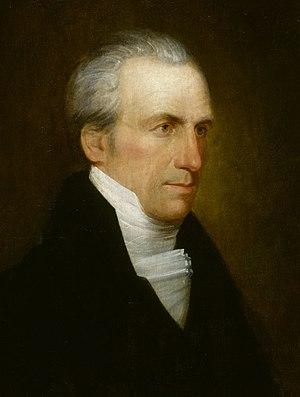
Philemon Wright, né à Woburn au Massachusetts le 3 septembre 1760 et décédé à Wright's Town le 3 juin 1839, était un homme politique. Il est le fondateur de l'ancienne ville de Hull. Le premier nom qu'il donna au village était « Columbia Falls Village », les autres l'appelait Wright's Town. De 1875 à 2002, la ville porte le nom de Hull, puis, le 1ᵉʳ janvier 2002 dans le cadre de la réorganisation des municipalités du Québec, elle est fusionnée avec les villes d'Aylmer, de Buckingham, de Gatineau et de Masson-Angers pour former la nouvelle ville de Gatineau.
Le commerce du bois d'œuvre sur la rivière des Outaouais, correspond à la production de produits du bois au XIXᵉ siècle par le Canada sur la zone couverte par la Rivière des Outaouais, destinée aux marchés britannique et américain. C'est l'industrie principale des colonies historiques du Haut-Canada et du Bas-Canada, et elle crée un type d'entrepreneur connu sous le nom de lumber baron, baron du bois d'œuvre. Le commerce du bois carré, puis du bois scié, conduit à la croissance de la population et la prospérité des collectivités dans la vallée de l'Outaouais, en particulier la ville de Bytown. Les produits étaient principalement Pinus resinosa et Pinus strobus. L'industrie a duré jusqu'en 1900 environ, lorsque les marchés et les stocks ont diminué.